Vawter Hall and Old President's House

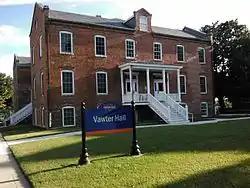
Vawter Hall

Vawter Hall and the Old President's House are two of the oldest buildings at Virginia State University, the oldest state-supported college for blacks in the United States. Vawter Hall was built and named in 1908 in honor of the school's late rector and authority on industrial training, Charles E. Vawter. The school was originally chartered as the Virginia Normal and Collegiate Institute in 1882, created through an agreement with the Readjuster Party to found a state-supported school of higher learning for blacks.